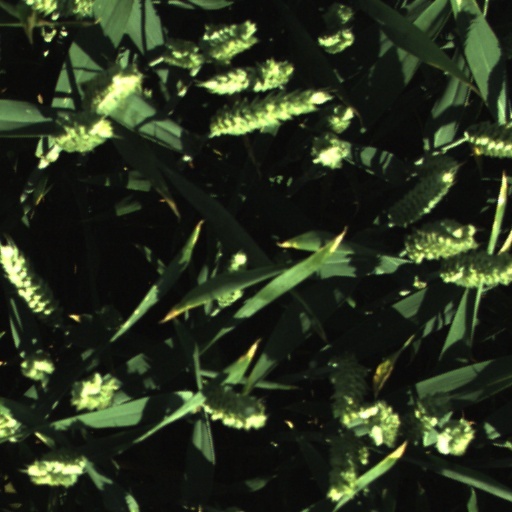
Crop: wheat